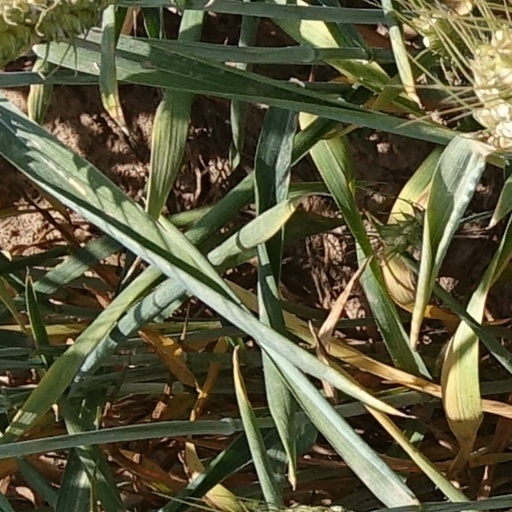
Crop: wheat